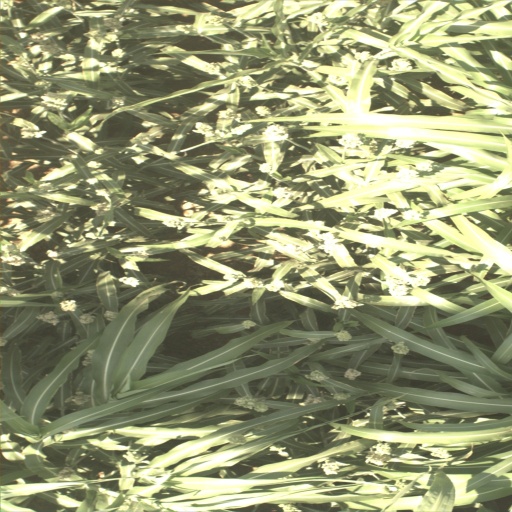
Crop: sorghum